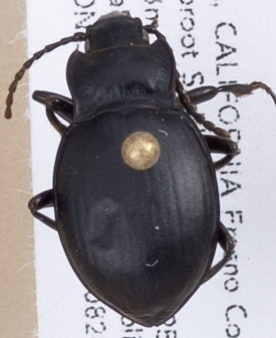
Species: Metrius contractus
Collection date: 2019-08-28
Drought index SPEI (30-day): -0.03
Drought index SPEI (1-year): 0.47
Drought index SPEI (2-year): -0.03